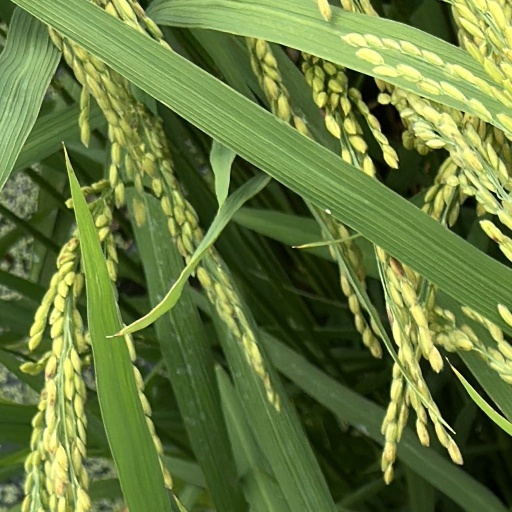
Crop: rice